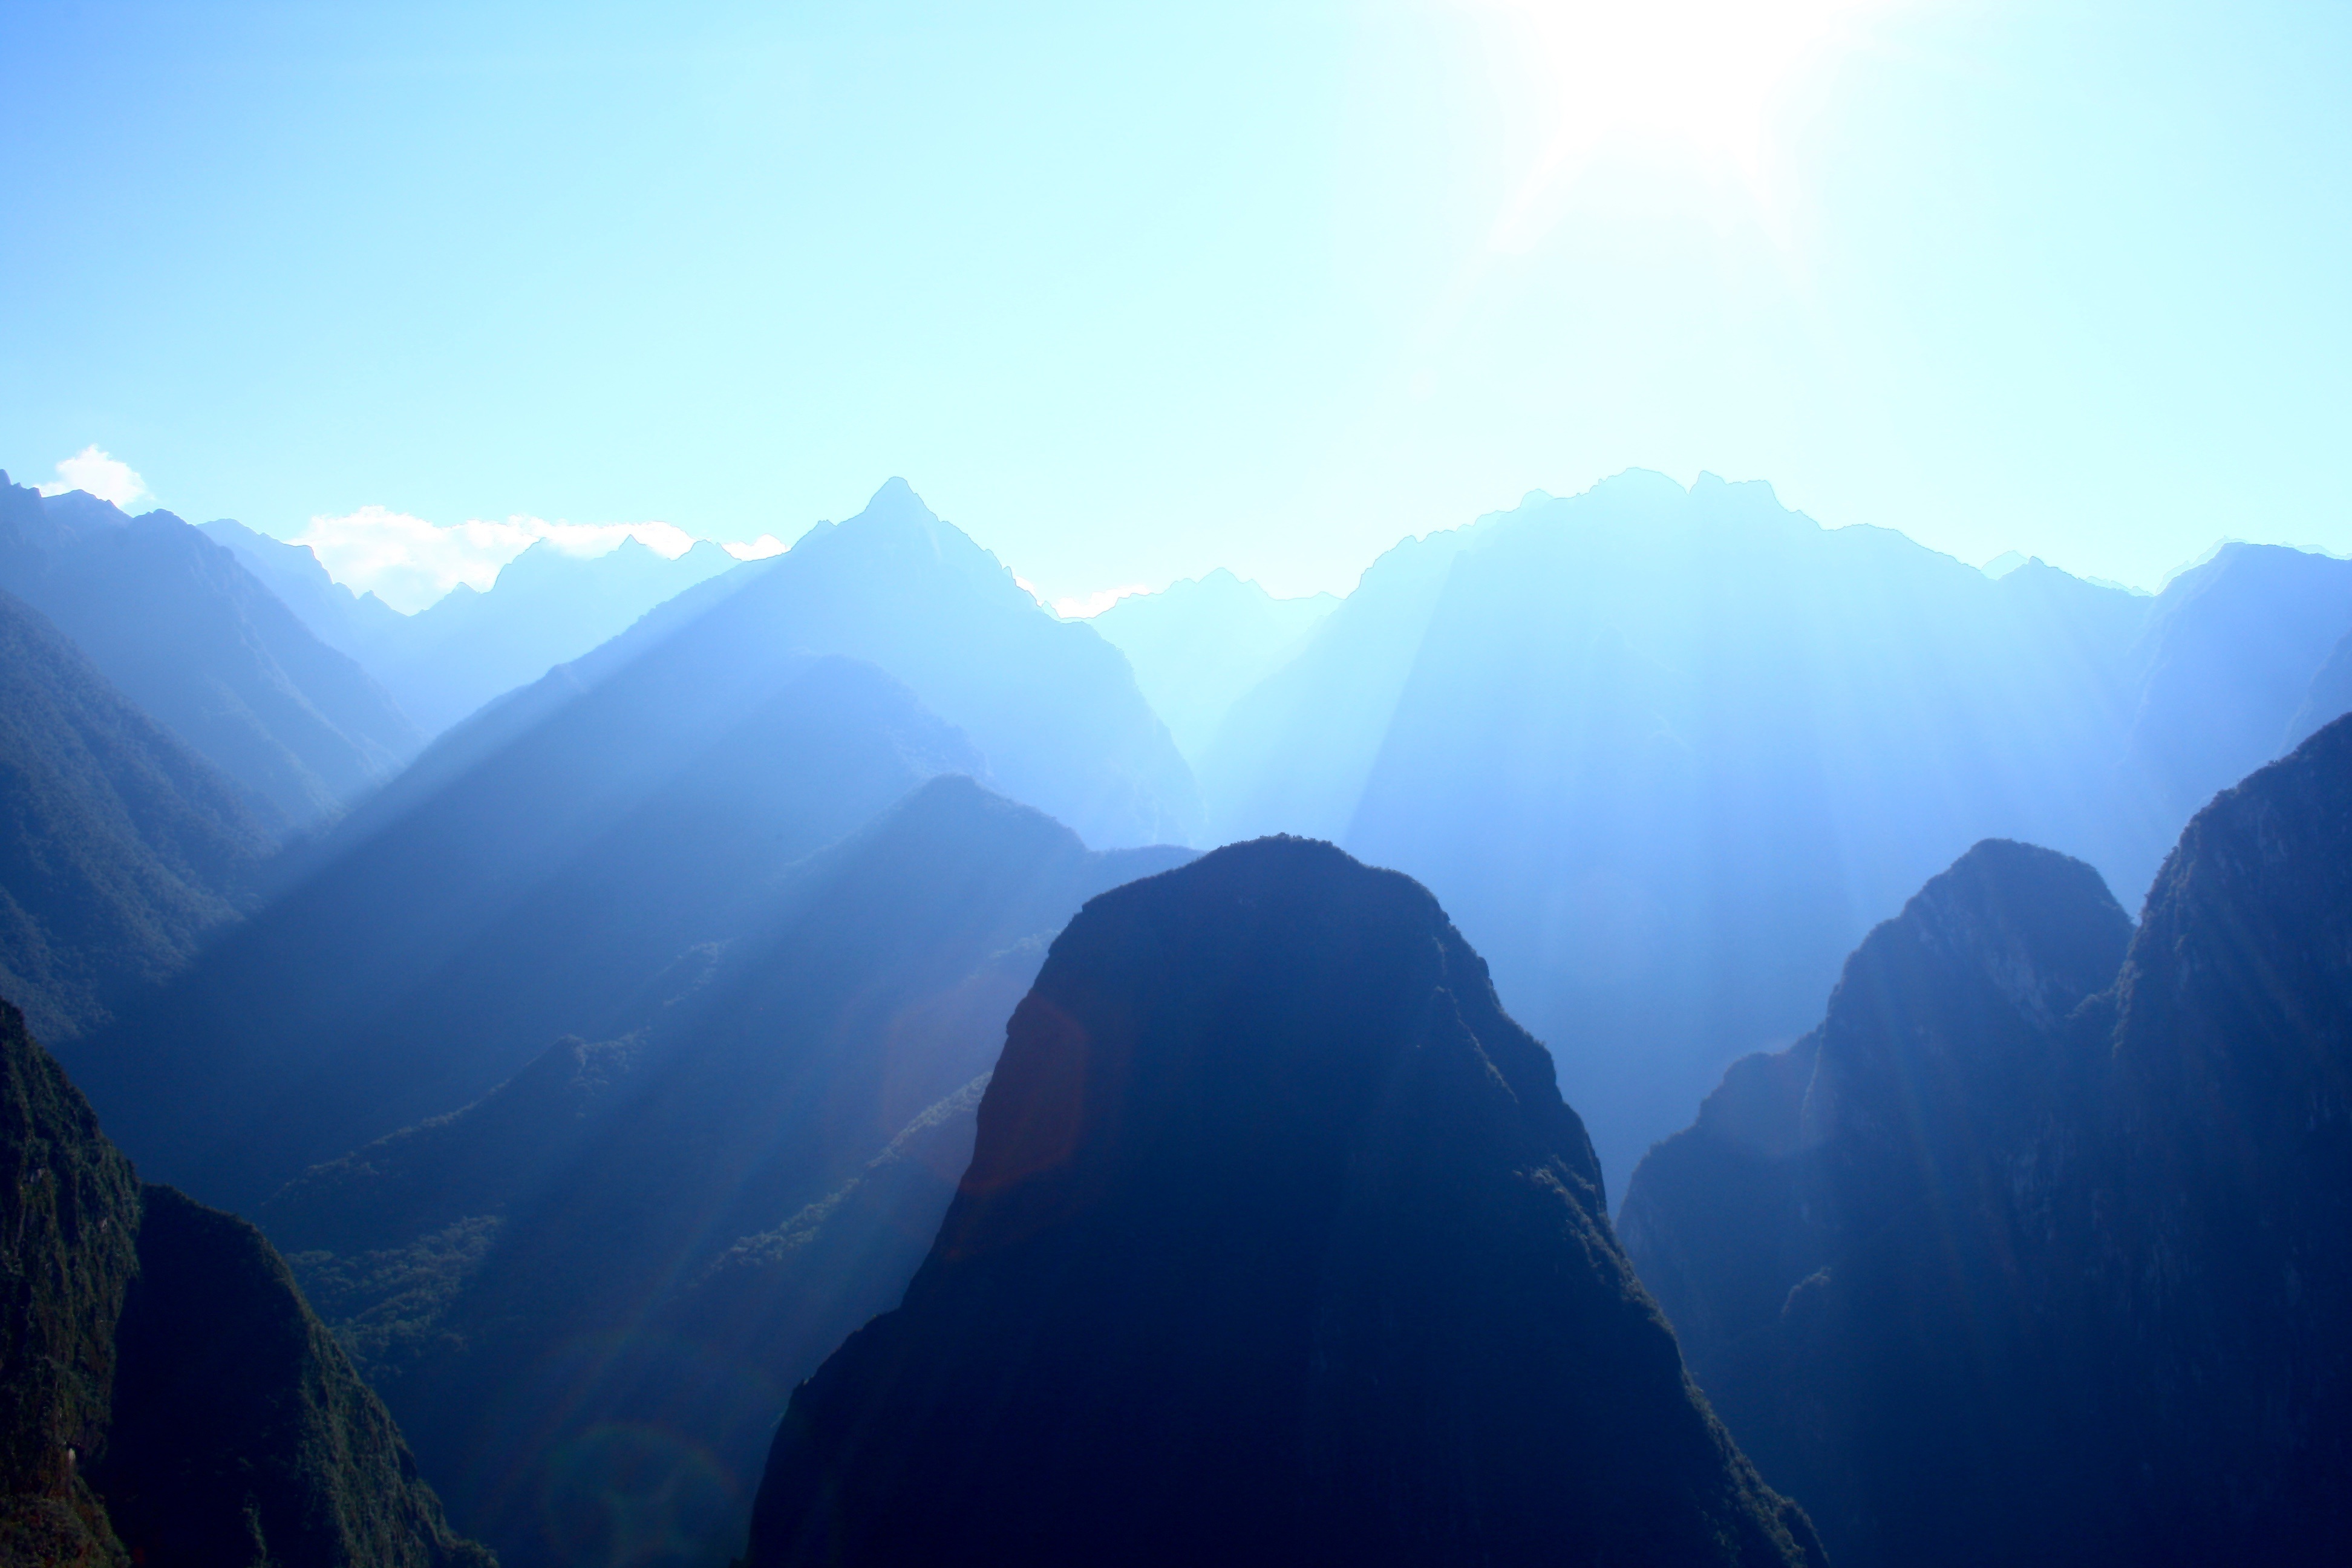
nature, mountain, light, sunrise, sunlight, morning, mountain range, mystery, blue, fjord, ridge, summit, mountains, alps, misty, peaks, soft, landform, geographical feature, atmospheric phenomenon, mountainous landforms